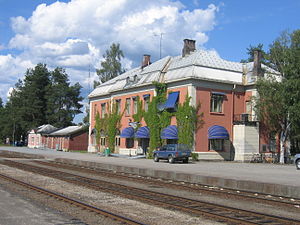
Elverum Station
Elverum Station er en jernbanestation på Rørosbanen og Solørbanen, der ligger i byområdet Elverum i Norge. Stationen ligger i Vestad på den vestlige side af elven Glomma, en kilometer fra byens centrum. Stationen består af flere spor, to perroner og en stationsbygning med ventesal, café og toiletter. Desuden er der en større parkeringsplads og en busterminal.